Linee Aeree Italiane Flight 451 (1956)

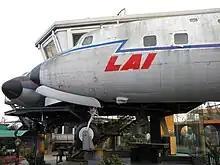
A DC-6B of Linee Aeree Italiane similar to the incident aircraft (on display).

On 24 November 1956 the Linee Aeree Italiane Douglas DC-6B "I-LEAD" was an international scheduled passenger flight from Rome via Paris and Shannon to New York. Shortly after take off from Paris Orly Airport the airplane lost altitude and crashed into houses in the commune Paray-Vieille-Poste. 34 of the 35 people on board were killed, including Italian orchestral conductor Guido Cantelli.